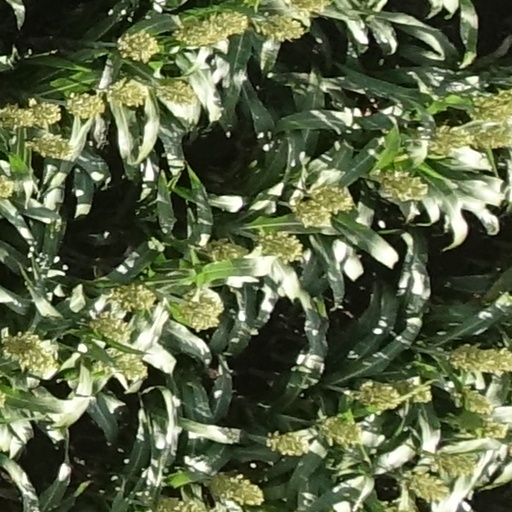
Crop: sorghum